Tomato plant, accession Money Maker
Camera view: vertical (180 deg); turntable rotation: 240 degrees
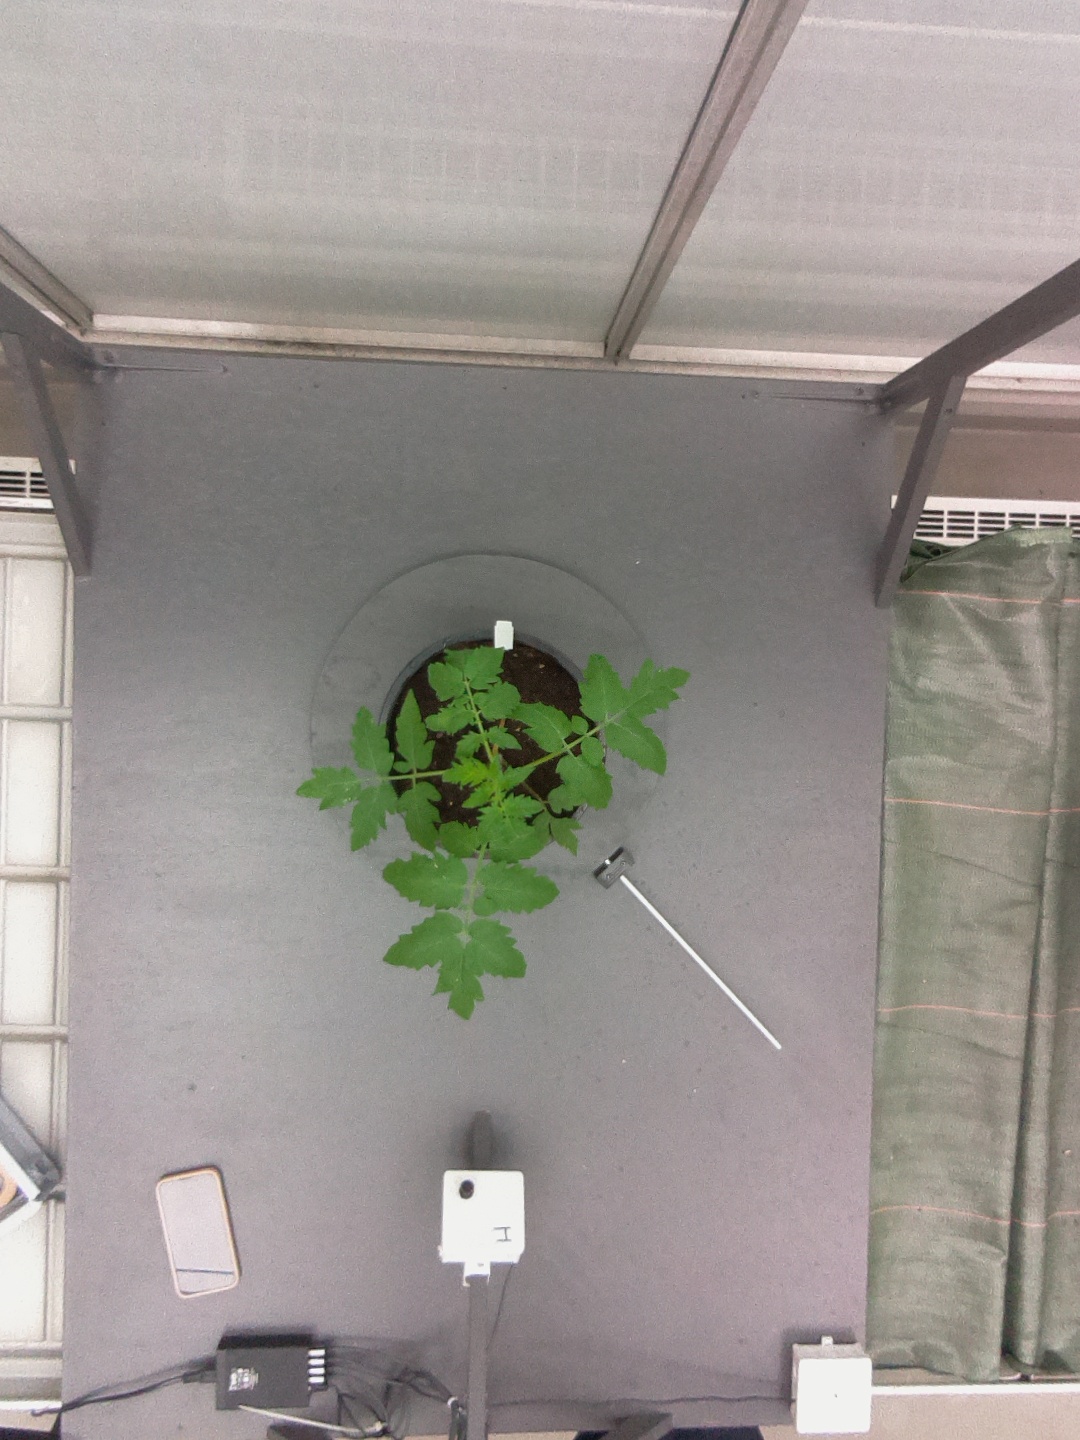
BBCH growth stage 13: 6 of true leaves visible